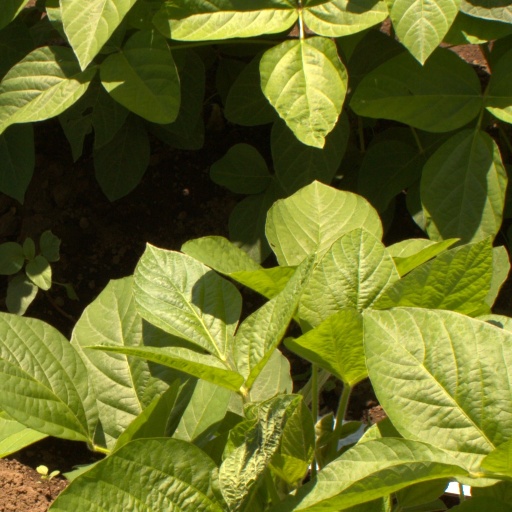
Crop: soybean